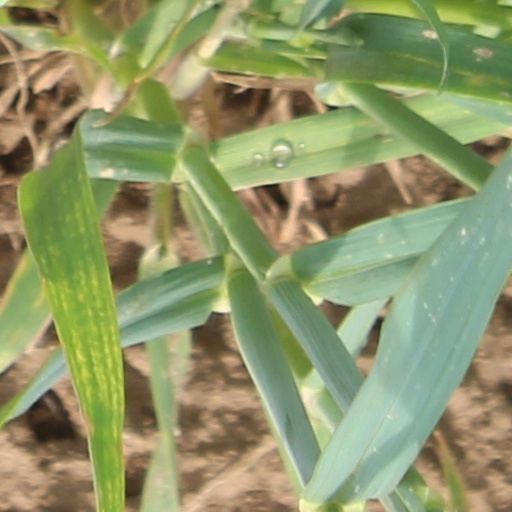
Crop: wheat